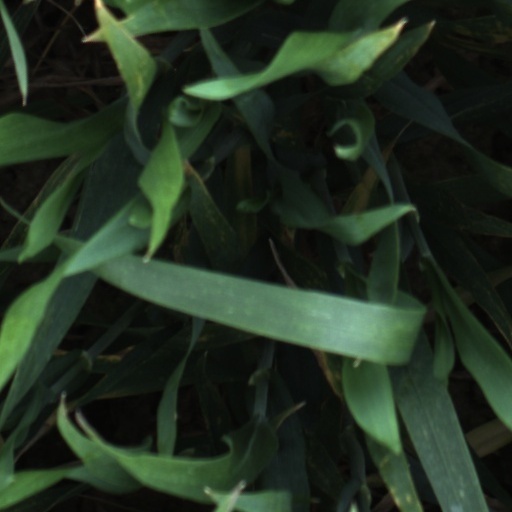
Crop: wheat